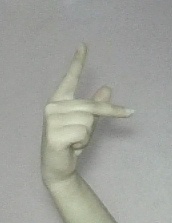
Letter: dha